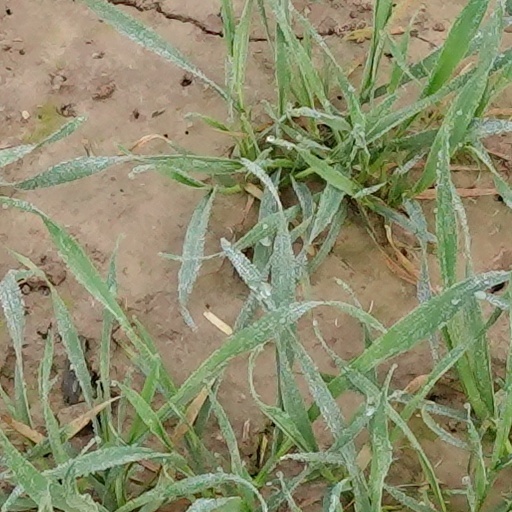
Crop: wheat